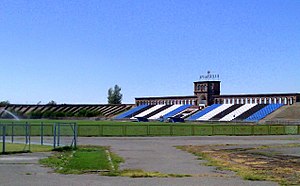
Alashkert FC
Football Club Alashkert er en armensk fodboldklub fra Jerevan, der blev dannet den 1990.